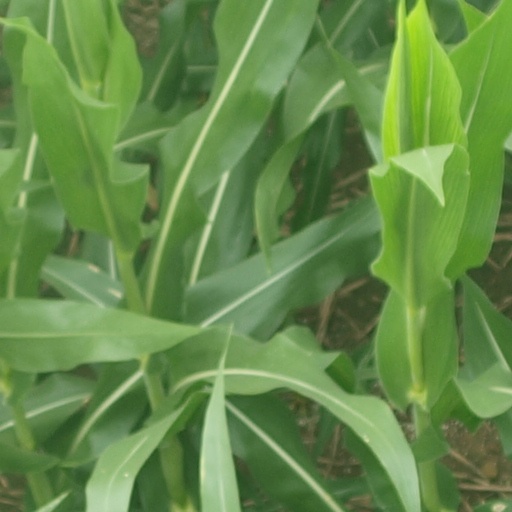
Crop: maize; corn